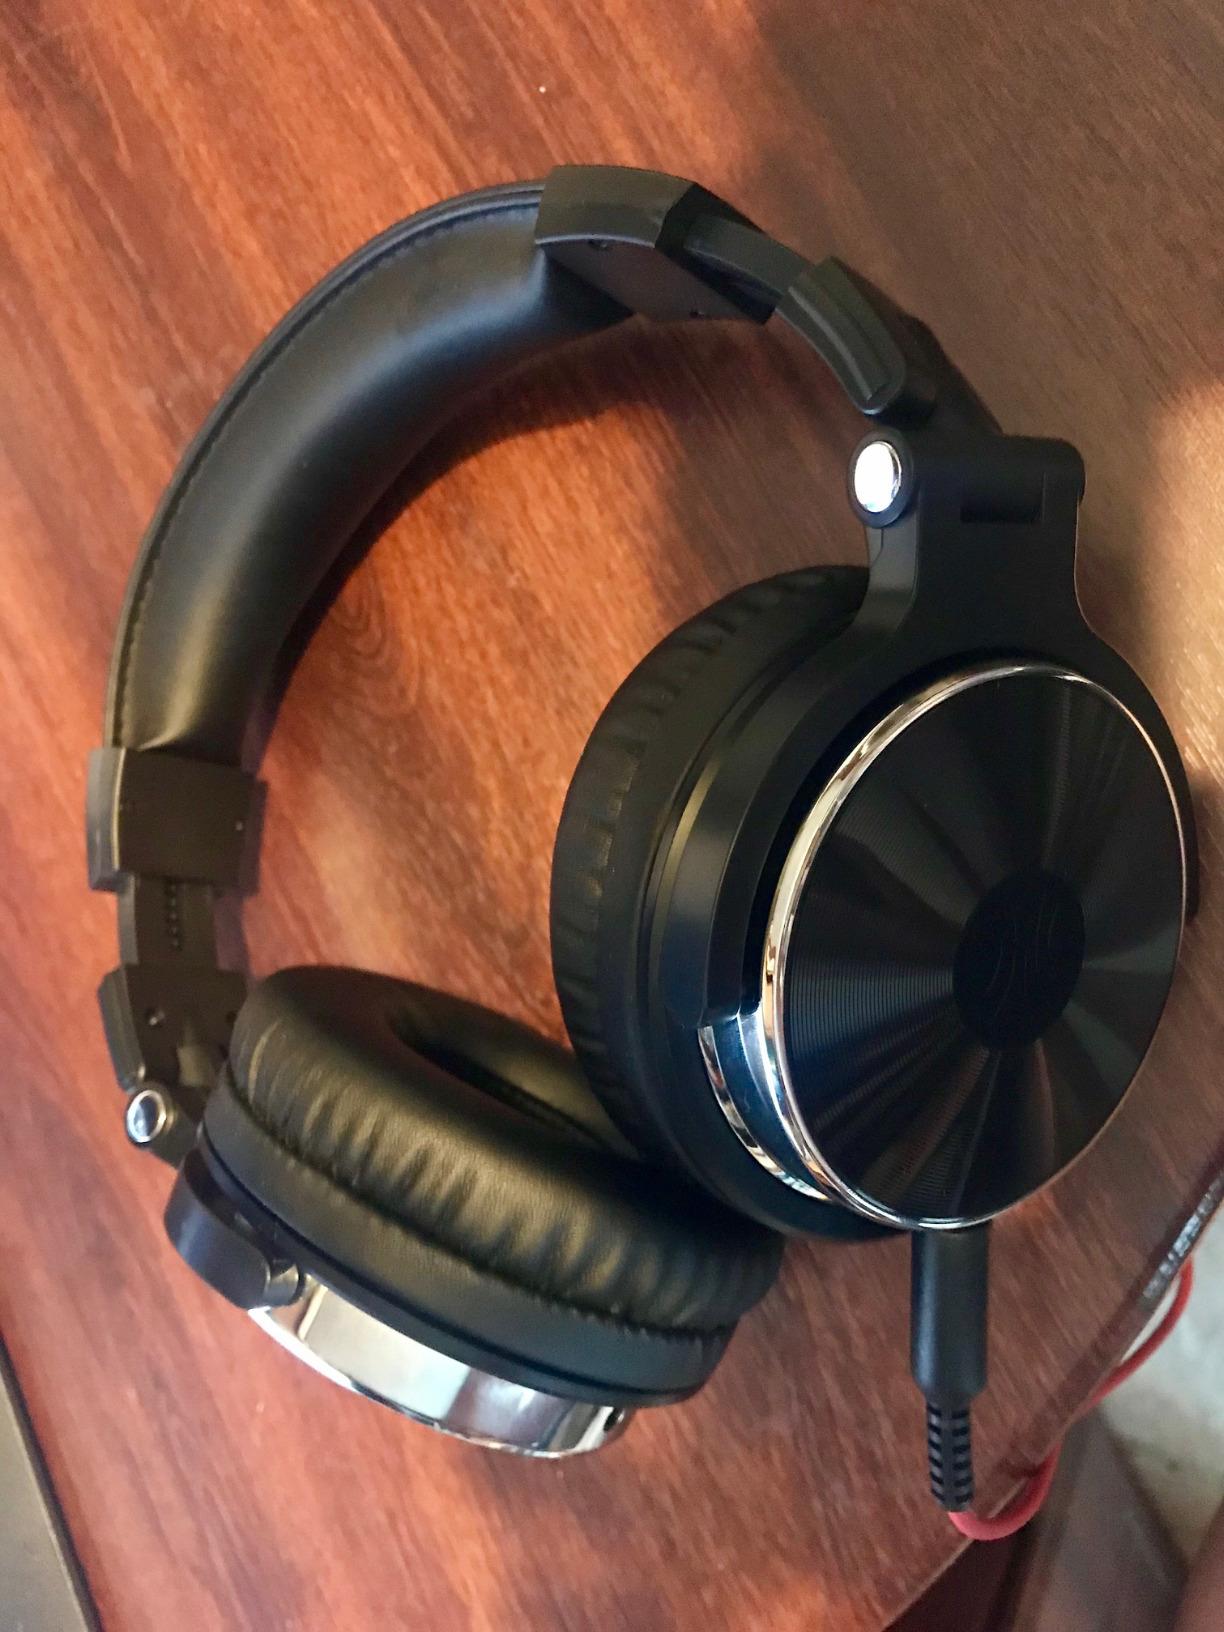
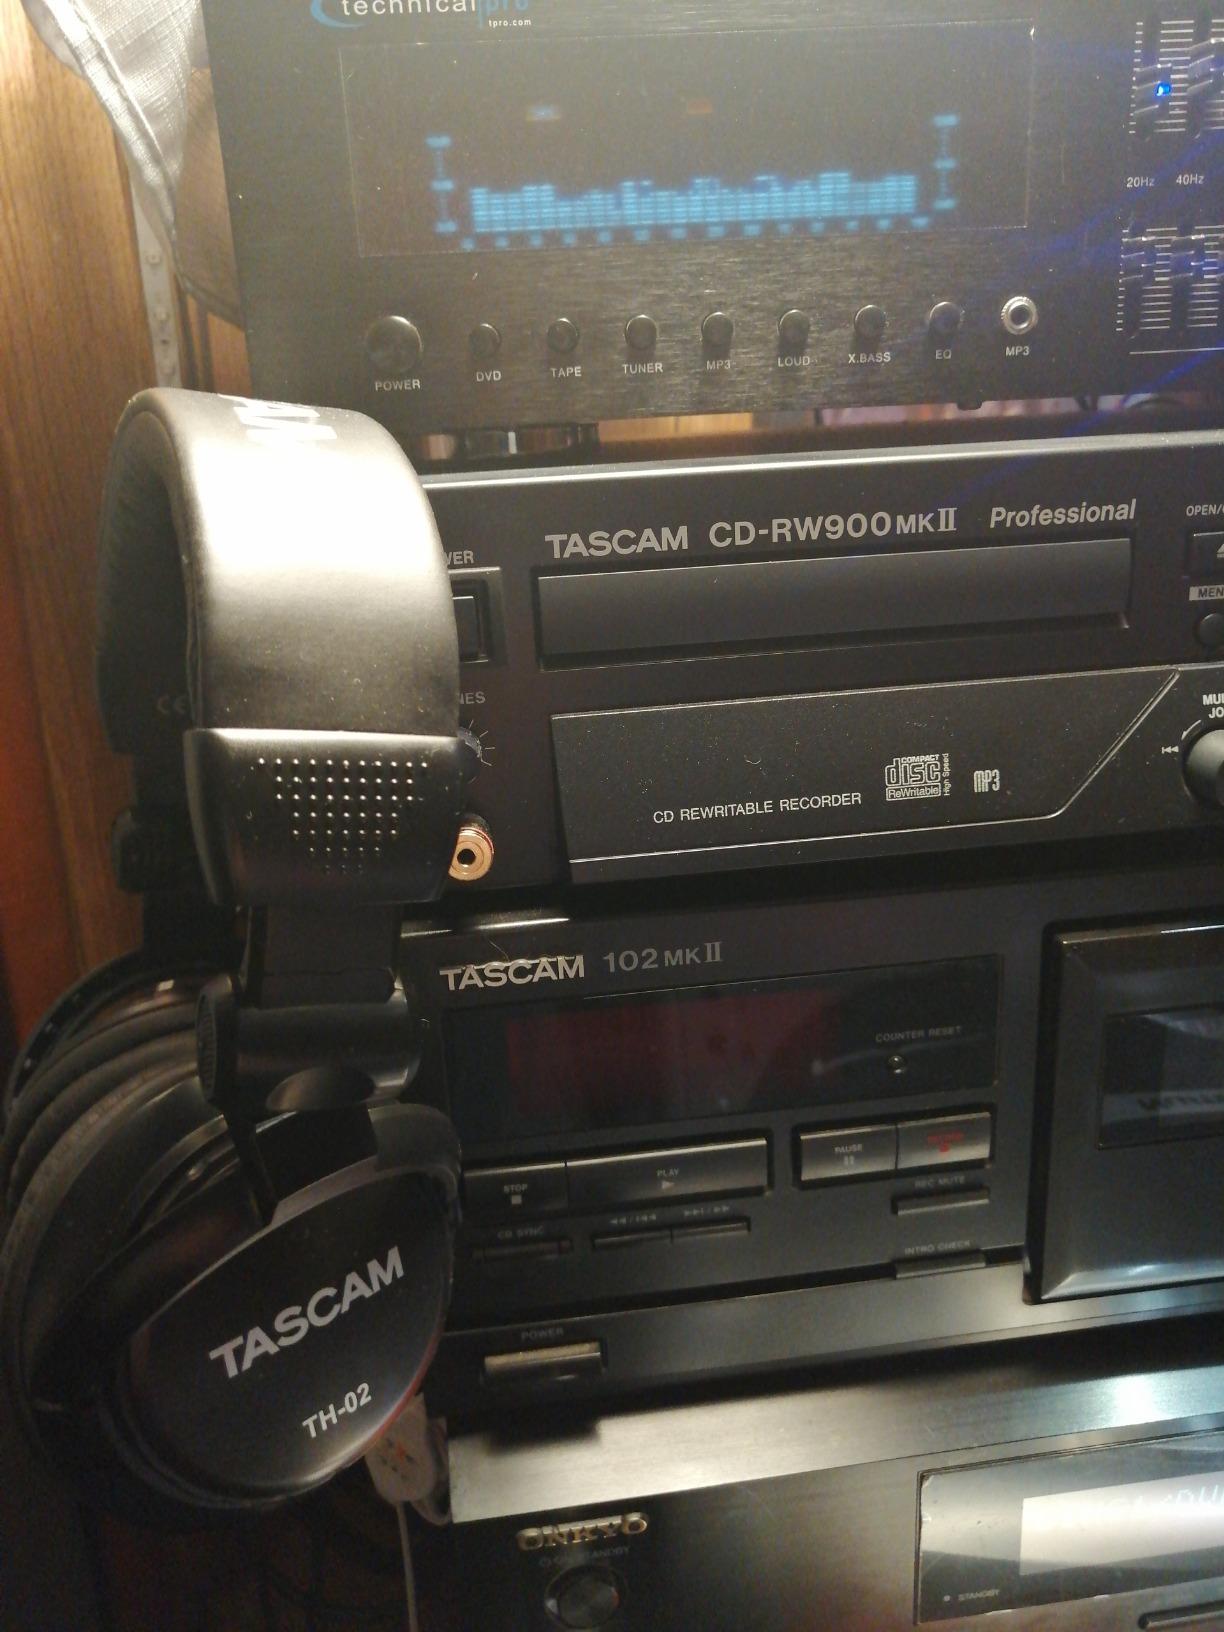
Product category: headphones
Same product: no